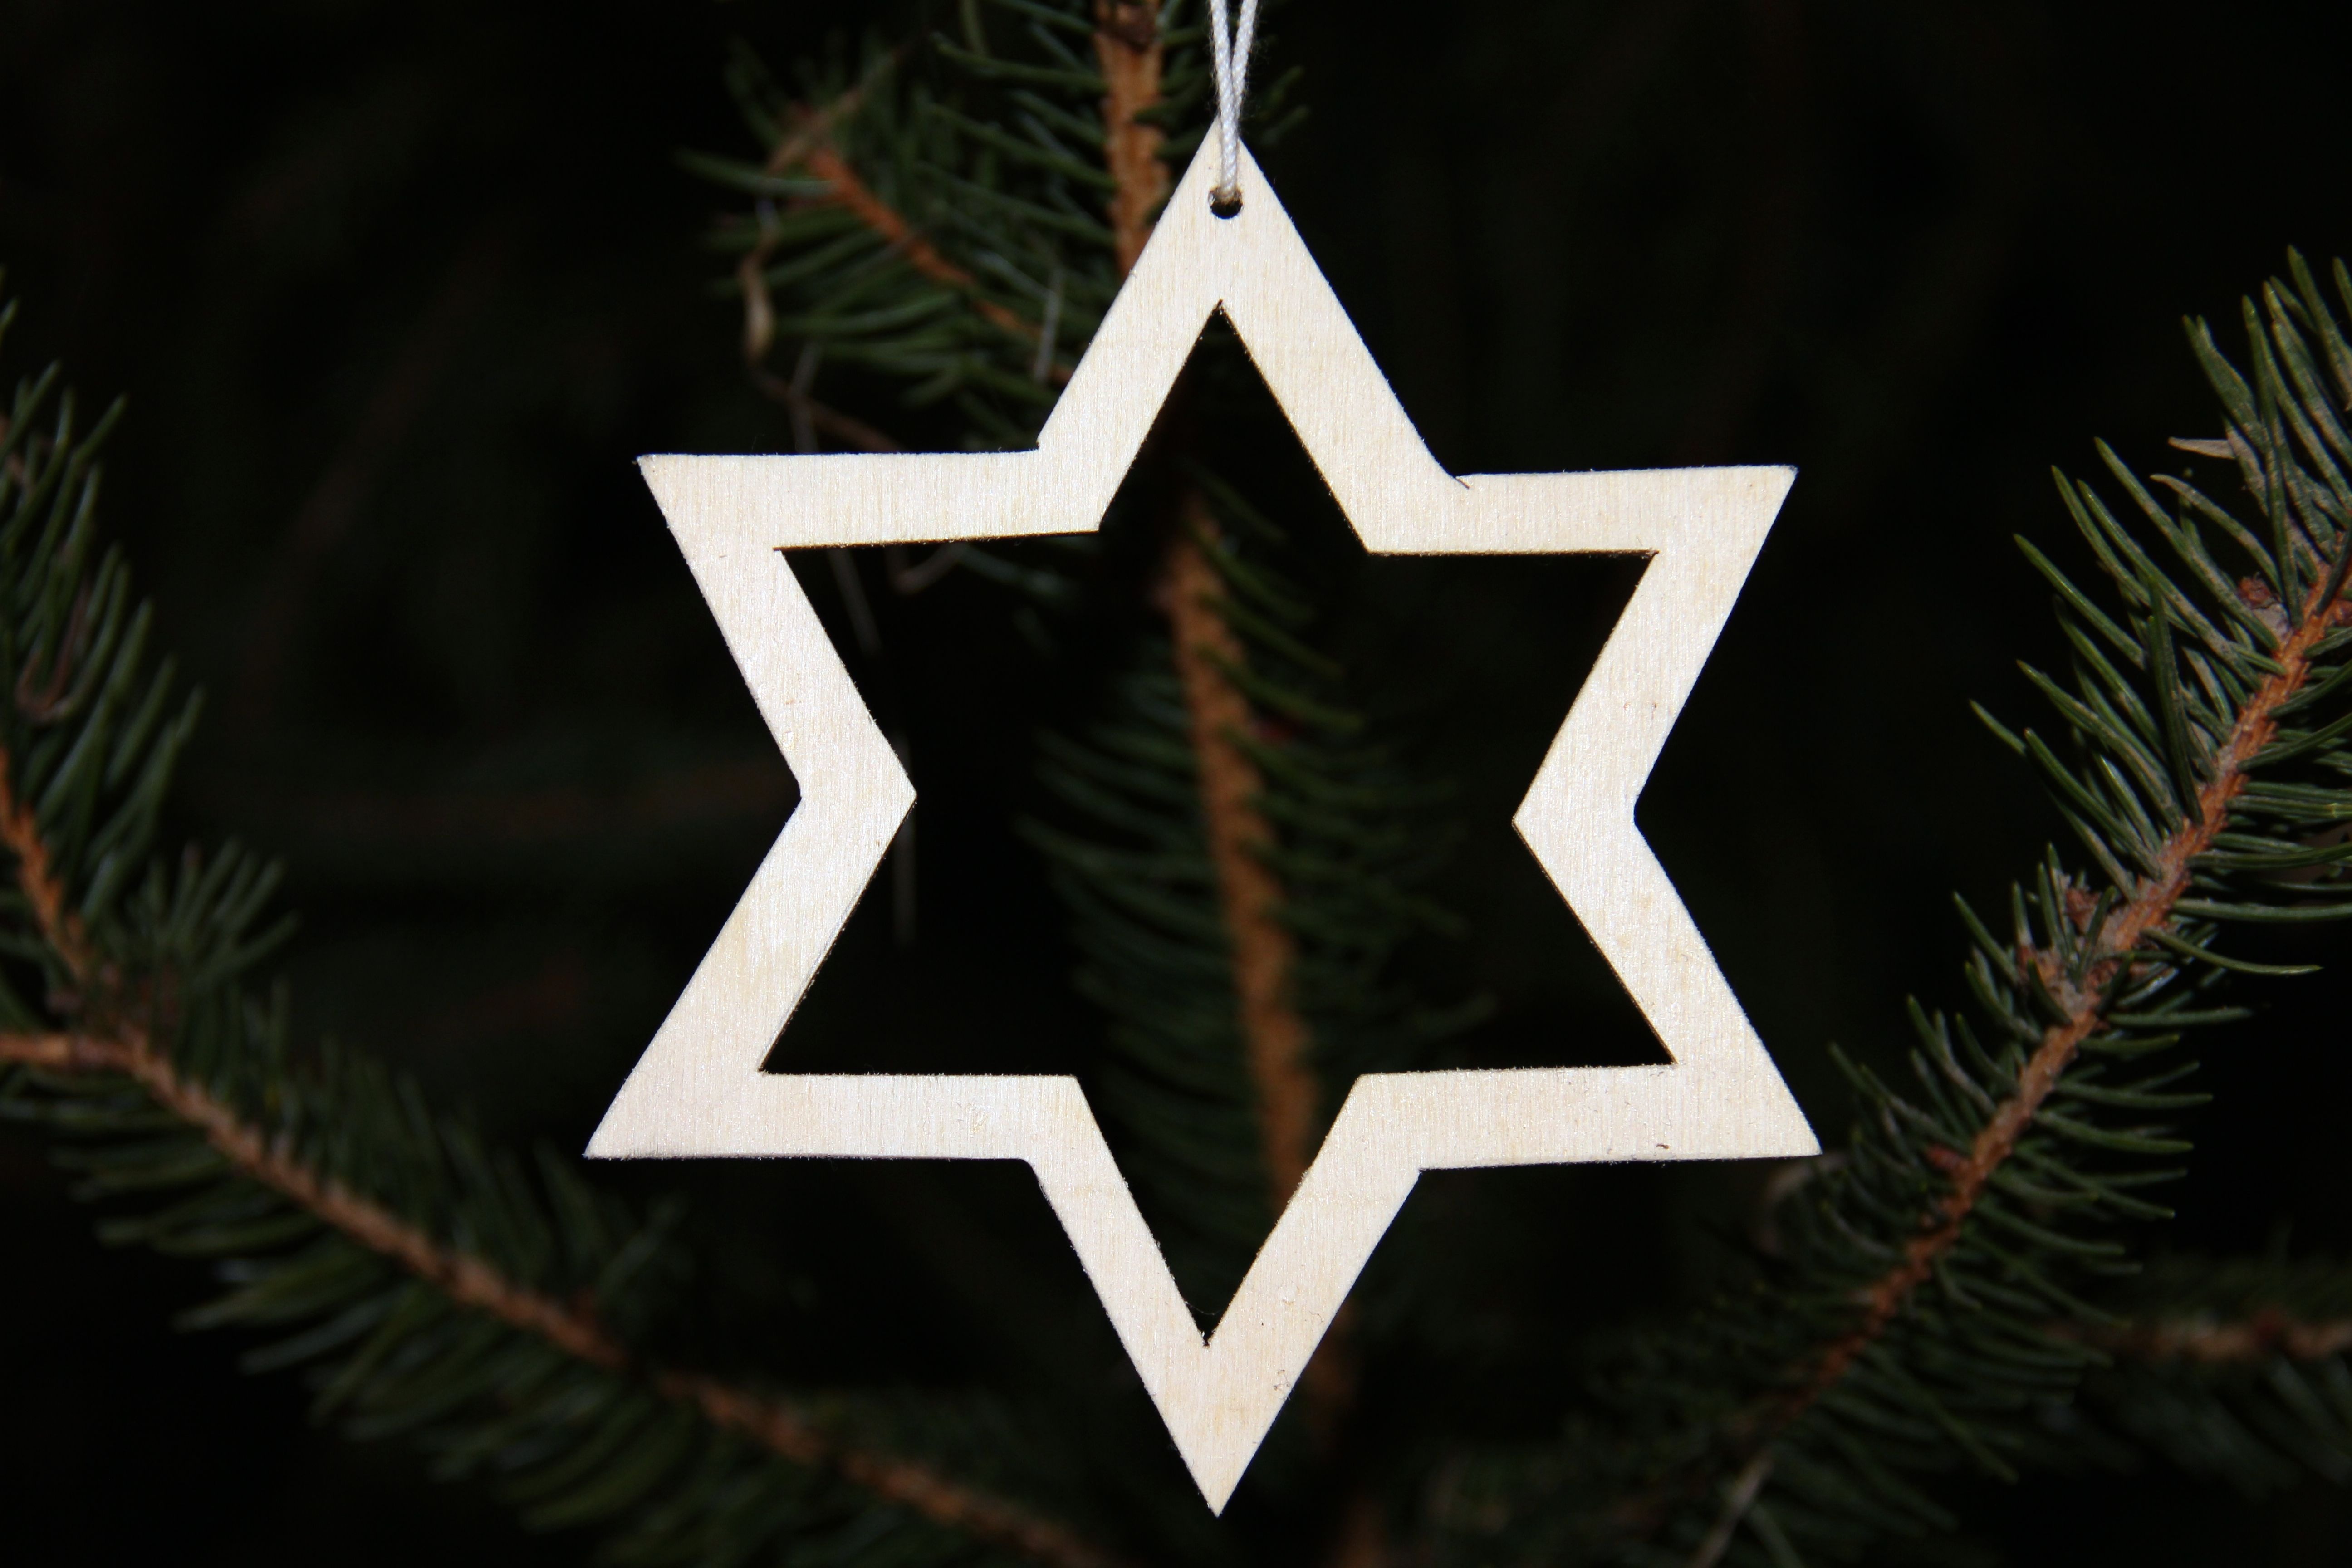
tree, star, leaf, christmas, christmas tree, advent, christmas decoration, font